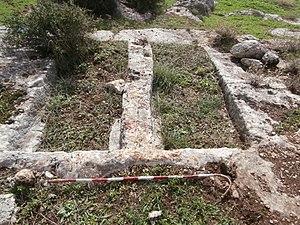
Huqoq ou Hukkok était un ancien village juif, situé à 12,5 km au nord de Tibériade. La région a été colonisée depuis les temps anciens et est mentionnée dans le Livre de Josué. Le village arabe Yaquq a été construit à l'emplacement de Huqoq, et un kibboutz nommé Hukok a été établi près du site le 11 juillet 1945.